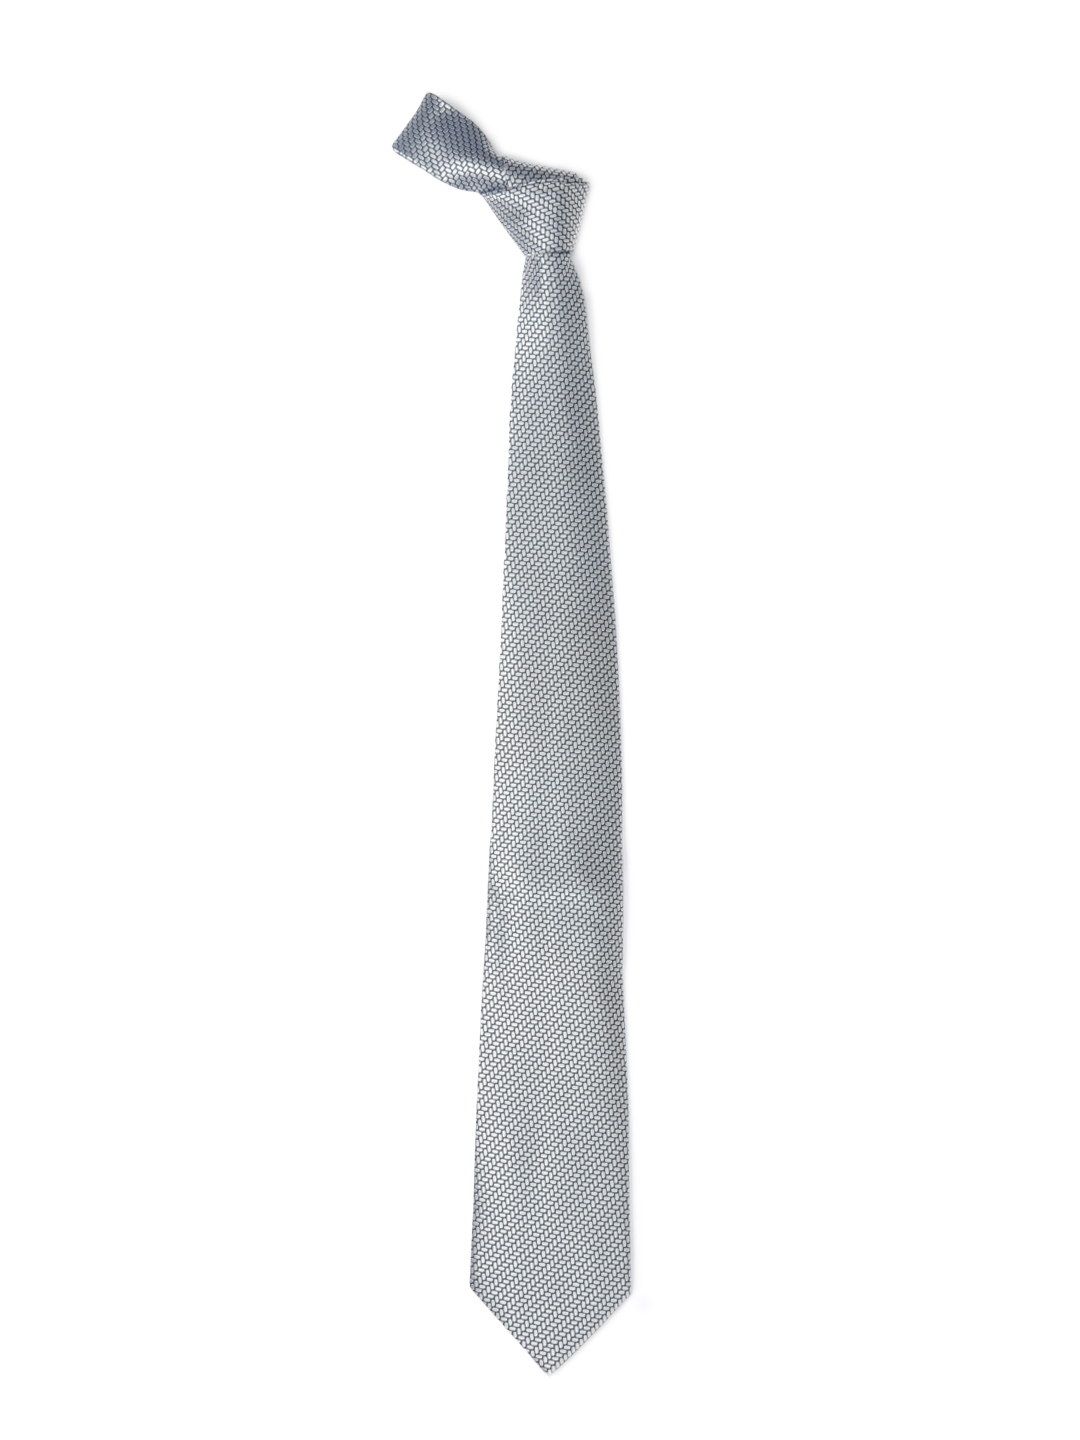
Hakashi Men Grey Tie
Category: Accessories / Ties / Ties
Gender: Men
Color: Grey
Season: Summer 2012
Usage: Casual